Abhayanand

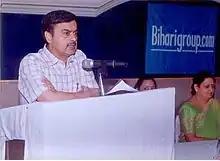
Speaking as an educationalist in Patna

Abhayanand is an IPS officer and educationalist who, along with Anand Kumar, conceptualised Super 30 to teach poor students to crack IIT JEE. Following his graduation from Patna Science College, Abhayanand was selected as the IPS officer for the Bihar cadre after clearing UPSC Civil Services Examination in 1977.